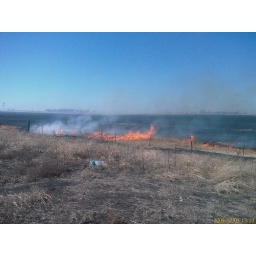
A large grass fire near my house in Forney. Burned many acres of dry grassland.